Santissima Trinità, Catania

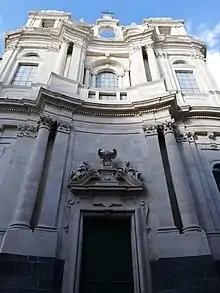
Facade of church

Santissima Trinità (Holiest Trinity) is a late-Baroque architecture, Roman Catholic church and former monastery (Badia) located on Via Vittorio Emanuele, corner of Via Santissima Trinità in the city Catania, Sicily, southern Italy. The monastery is now a science high school.